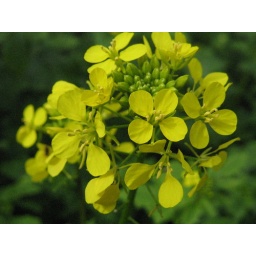
yellow raps-canola- growing in field